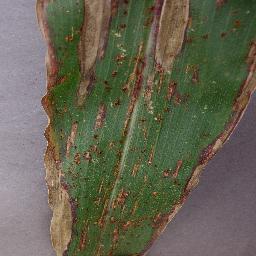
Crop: corn
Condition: (maize)_northern_blight